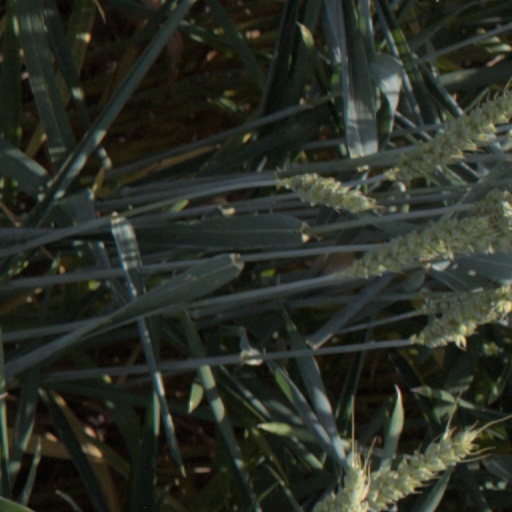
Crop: wheat